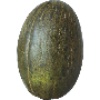
Label: Melon Piel de Sapo 1